Breezedale

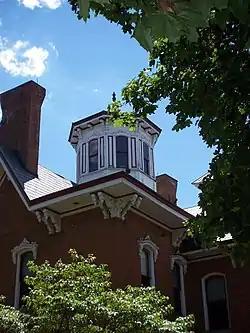
Breezedale, July 2008

"Breezedale", also known as Sutton-Elkin House, is an historic home located on the campus of Indiana University of Pennsylvania in Indiana, Indiana County, Pennsylvania.